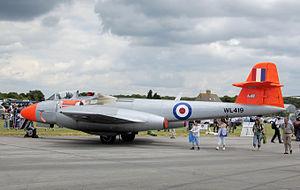
Le Gloster Meteor WL419 Model T7 (modifié), avion de test des sièges éjectables de la compagnie britannique Martin Baker. Les modifications les plus notables concernent l'arrière du cockpit, où est installé le siège objet de l'essai, et dont la verrière est déposée.
Un siège éjectable est un système de sécurité, visant à permettre au pilote et à l'équipage d'un avion de s'échapper de celui-ci lorsqu'il devient incontrôlable ou est sur le point de s'écraser. Il est principalement utilisé dans les avions militaires.